Moulin de Rouvres

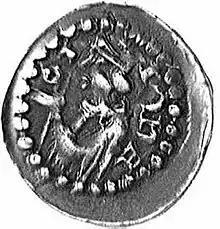
Jean I d'Aspremont, last lord of the House of Aspremont to rule the mill

References to the mill increased from the 15th century onwards, as the infrastructure was gradually extended. Between 1429 and 1430, thanks to the construction of a 300-meter dike, the pond was enlarged to 43 hectares. A series of three canals were built to regulate the height of the pond, while an aqueduct was constructed to drive the water wheel installed below the dike and to power the millstone located inside the building. Two construction projects were undertaken in the course of the 15th and 16th centuries. The first, in 1466, widened the causeway leading to the mill to facilitate access to the villages. The second, in 1556, improved the buildings and increased grain and flour storage capacity. In 1660, materials from the collapsed Orfonttaine mill, near Moulainville, were also used to repair and enlarge the mill.